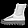
Label: Ankle boot